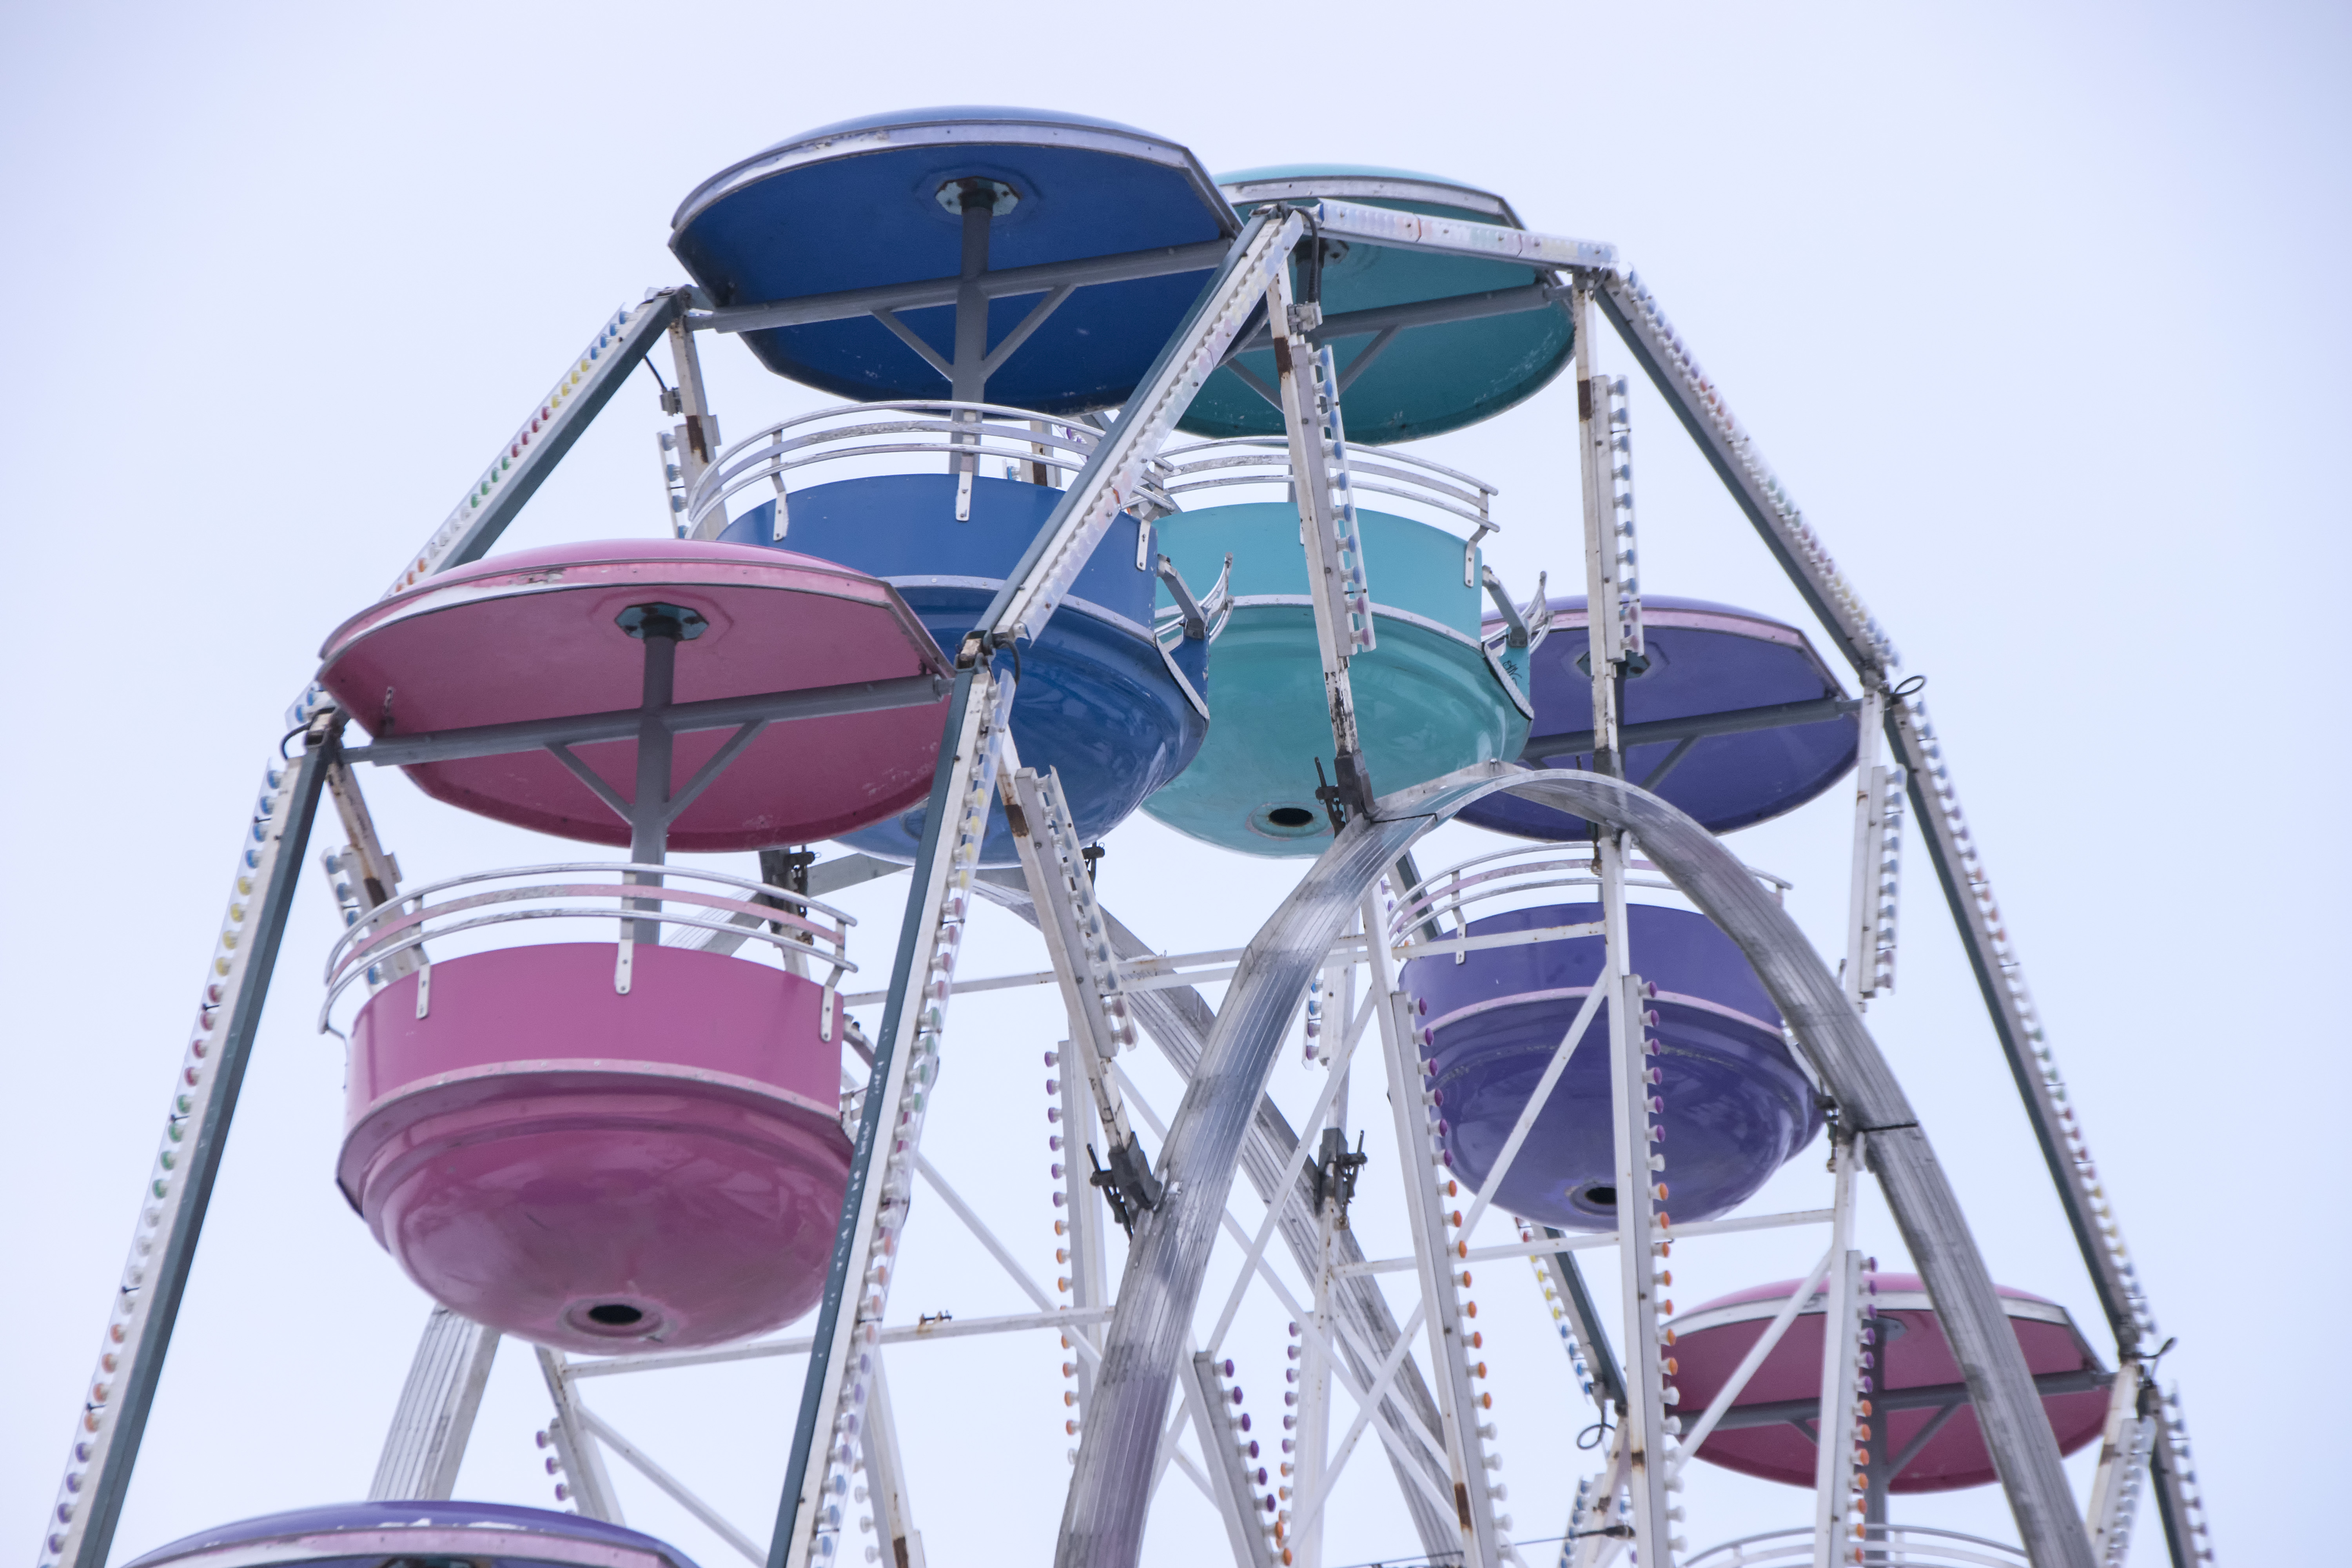
nature, ferris wheel, canada, quebec, sherbrooke, outdoor recreation